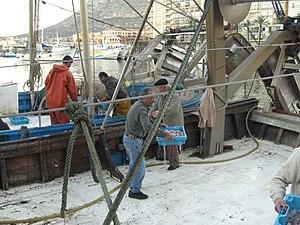
Dénia, en valencien et officiellement, est une commune d'Espagne de la province d'Alicante dans la Communauté valencienne. Elle est le chef-lieu de la comarque de La Marina Alta, sur la Costa Blanca, à mi-chemin entre Alicante et Valence. Elle est située dans la zone à prédominance linguistique valencienne.